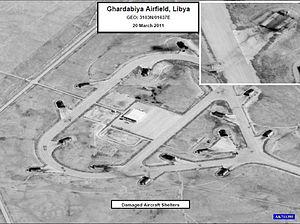
L'opération Odyssey Dawn est la contribution américaine à l'intervention militaire de 2011 en Libye dans le cadre de la guerre civile libyenne dans le but de faire respecter la résolution 1973 du Conseil de sécurité des Nations unies.
Le Northrop B-2 Spirit, également surnommé Stealth Bomber, est un bombardier de l'US Air Force développé par l'avionneur américain Northrop durant la guerre froide. Avion emblématique appartenant à la catégorie très restreinte des ailes volantes, le B-2 Spirit est l'un des plus célèbres avions furtifs existants. Présenté comme le plus performant au monde dans sa catégorie, il est propulsé par quatre turboréacteurs General Electric F118, d'une poussée unitaire de 77 kN, et dispose de deux soutes pouvant recevoir une charge maximale théorique d'environ 35 tonnes de bombes et missiles divers.
L'intervention militaire de 2011 en Libye est une opération militaire multinationale sous l'égide de l'Organisation des Nations unies, qui s'est déroulée entre le 19 mars 2011 et le 31 octobre 2011, dont l'objectif est la mise en œuvre de la résolution 1973 du Conseil de sécurité des Nations unies.
La force aérienne libyenne est la branche militaire libyenne responsable de la guerre aérienne. En 2010, avant la guerre civile en Libye, la force aérienne de la Jamahiriya arabe libyenne possédait un effectif estimé à 18 000 personnes, avec un inventaire de 374 avions de combat opérationnels exploités sur 13 bases aériennes, disséminées sur l'ensemble du territoire libyen.